James Hibberd (writer)

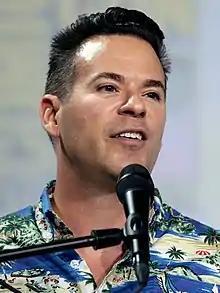
Hibberd at the 2019 San Diego Comic-Con

James Hibberd is an American journalist and screenwriter. He is a current Editor at Large for "The Hollywood Reporter" again after a ten year stint at "Entertainment Weekly". His work has been published in publications including "The New York Times", "Salon", "Details", "Cosmopolitan", and "Amnesty International Magazine".